ACS Viitorul Târgu Jiu

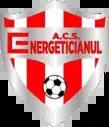
ACS Energeticianul 2018–19 crest

On 29 June 2018, it was announced officially that the club will be named "ACS Energeticianul" also in the Romanian Football Federation records starting with the 2018–19 season. After one week, the club officials met with representatives of the municipality of Petroșani finally reaching an agreement to use Jiul Stadium in 2018–19, the club canceling its move.